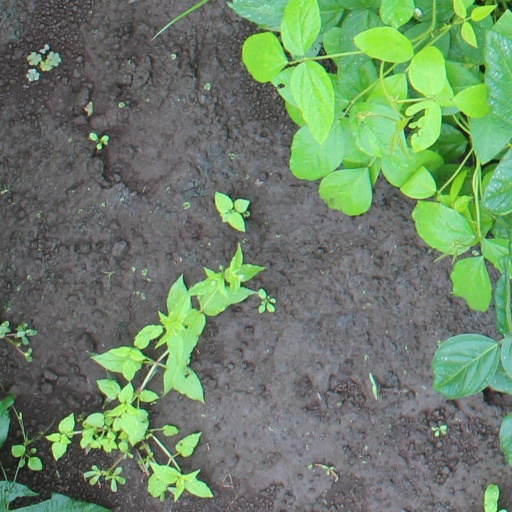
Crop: soybean